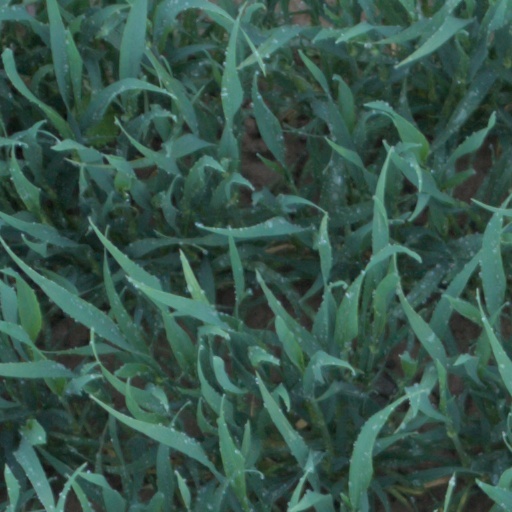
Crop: wheat